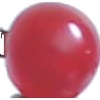
Label: Redcurrant 1